Dunes (stamps)

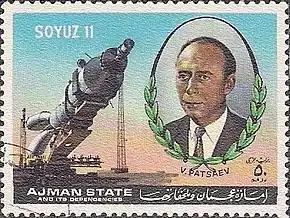
An Ajman "Dunes" stamp of 1972, as with all of these collector's editions, irrelevant in subject matter to the state they purport to originate from.

Britain managed the Trucial States' external relations (a result of the 1892 Exclusive Agreement treaty), including the management of posts and telegraphs - the states were not members of the UPU - the Universal Postal Union). The Government of India opened its first post office in Dubai in 1941 and its operation was taken over by British Postal Agencies, a subsidiary of the GPO (General Post Office) in 1948. Stamps of the time were British stamps surcharged with rupee values, until in 1959 a set of "Trucial States" stamps was issued from Dubai.